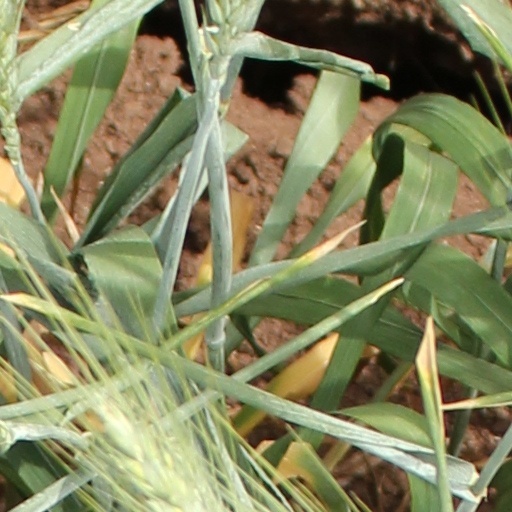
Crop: wheat